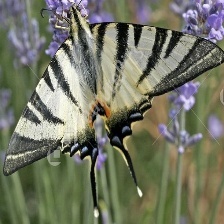
Species: SCARCE SWALLOW